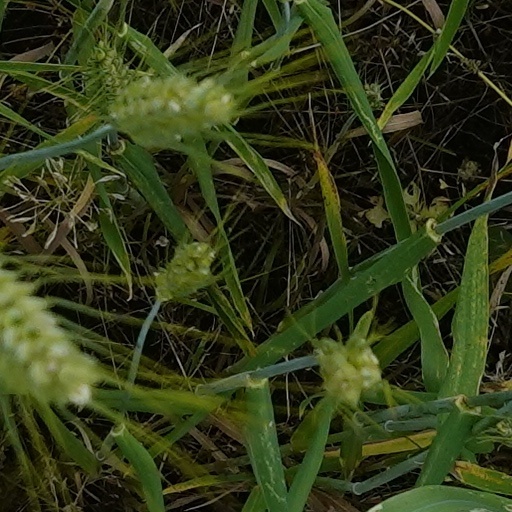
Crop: wheat